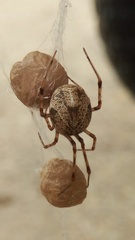
Species: Parasteatoda_tepidariorum